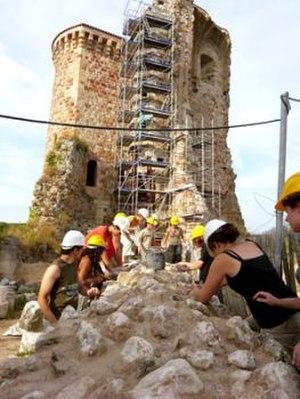
camp chantier patrimoine avec le Club du Vieux Manoir Español: campos de trabajo con el Club du Vieux Manoir Italiano: campi di lavoro con il Club du Vieux Manoir
Les associations de restauration de monuments sont un type d'association qui se tourne vers l'activité de restauration pour aider à la sauvegarde de monuments historiques.